Kept Husbands

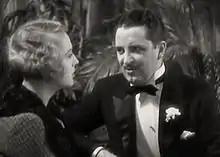
Dorothy Mackaill-Bryant Washburn in "Kept Husbands"

In 1959, the film entered the public domain in the United States because the claimants did not renew its copyright registration in the 28th year after publication.